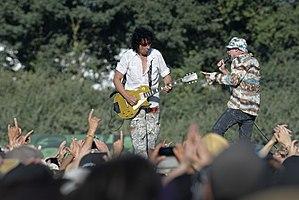
Concert du groupe français Trust au Hellfest 2017, Clisson, Loire-Atlantique.
Norbert Krief, né le 17 juillet 1956, plus connu sous le diminutif de Nono, est un guitariste français.